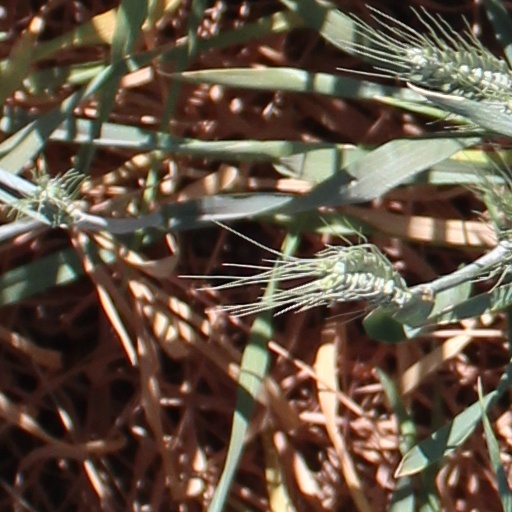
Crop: wheat